Half-Life: Alyx

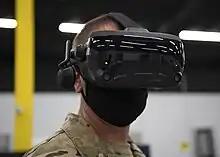
A U.S. Air Force member using a Valve Index VR headset

Valve developed several VR prototypes, with three projects under development by 2017. Finding that the portal systems of their puzzle series "Portal" were disorienting in VR, they settled on "Half-Life". Walker said that "Half-Life 3" had been a "terrifyingly daunting prospect", and the team saw VR as a way to return to the series. Additionally, they anticipated that fans would react negatively if "Half-Life 3" were a VR-only game, and felt that a prequel carried less weight.